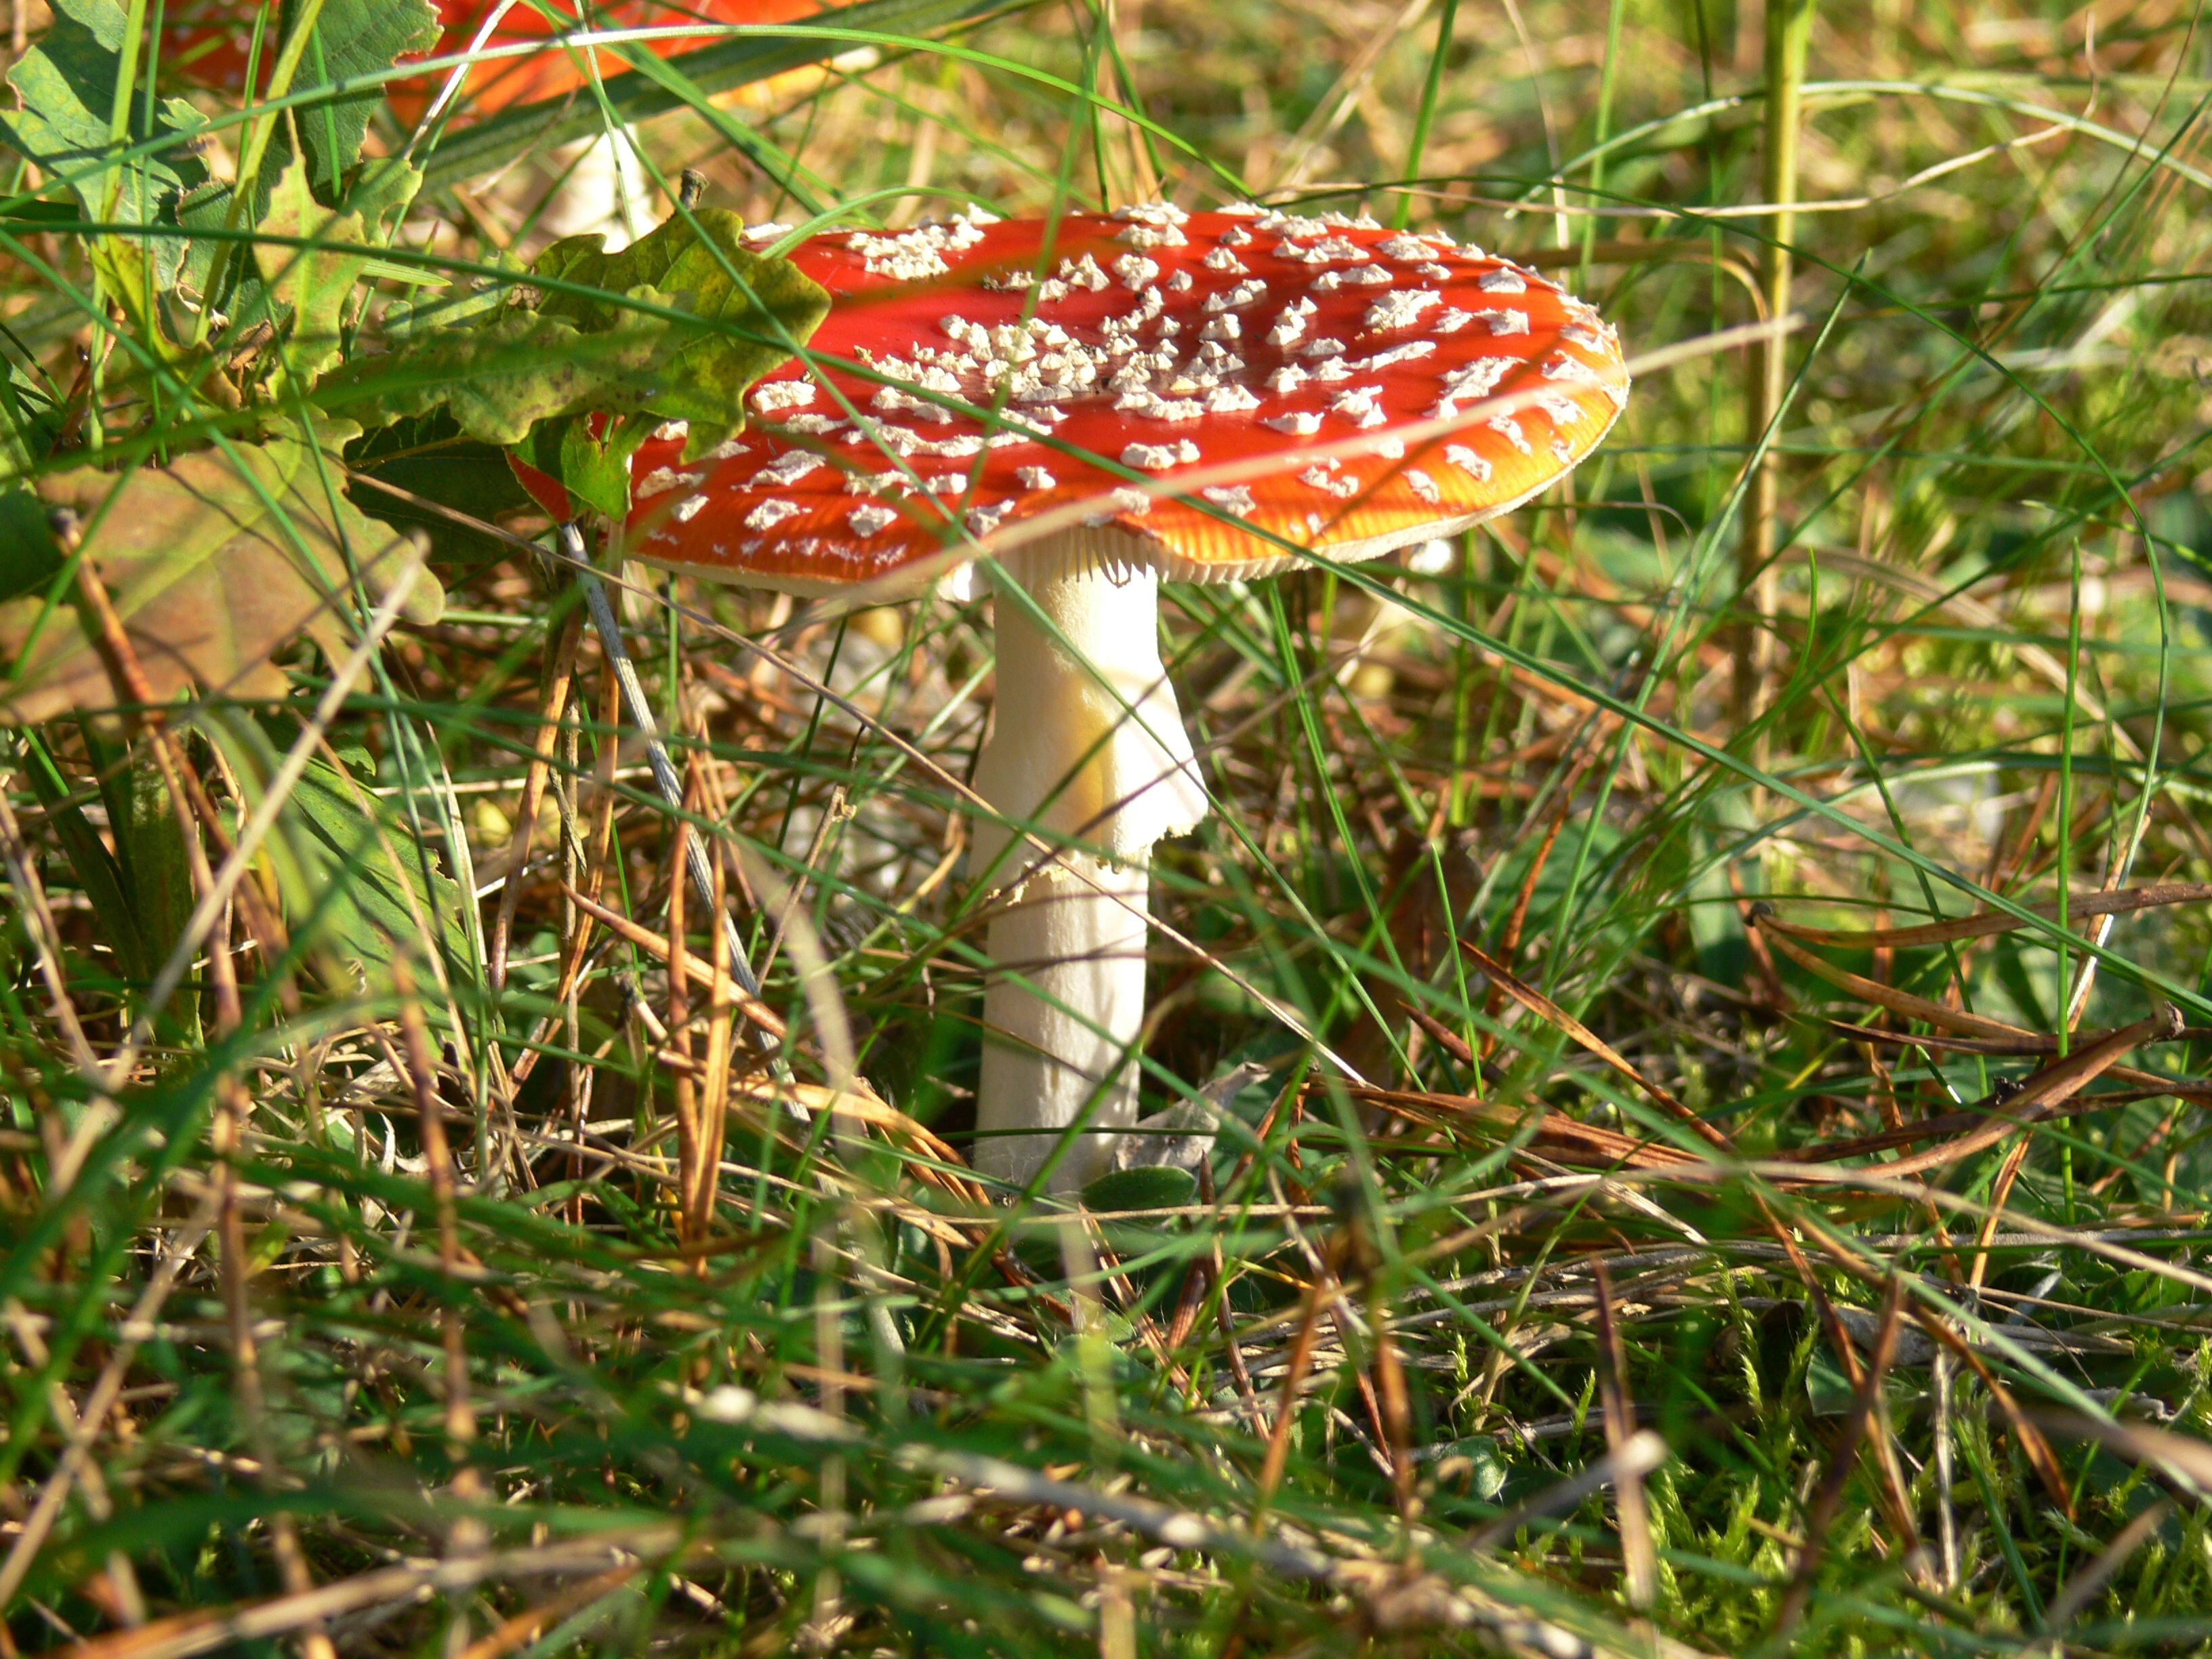
nature, forest, lawn, flower, color, autumn, botany, mushroom, toadstool, colorful, flora, fungus, danger, toxic, woodland, agaric, bolete, poisonous, matsutake, edible mushroom, medicinal mushroom, penny bun